Butler Blackhawk

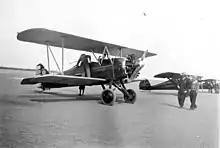
Butler Blackhawk with Monocoupe

Butler Manufacturing were producers of pre-fabricated steel buildings, including aircraft hangars who decided to expand into aircraft construction, however shortly after they begin production, the 1929 Stock Market Crash and the onset of the Great Depression began to severe impacted their profitability, both with their main line of business, and with regards to aviation and they almost immediately shut down their production line to preserve their core business. As a result, only 13 serial numbers were allocated.